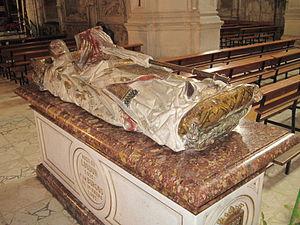
Alleaume ou Aleaume ou Lesmes en espagnol, ou encore Adelhem ou Adelelme en espagnol médiéval, est un saint chrétien fêté le 30 janvier.